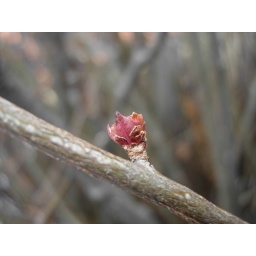
First signs of spring around my house